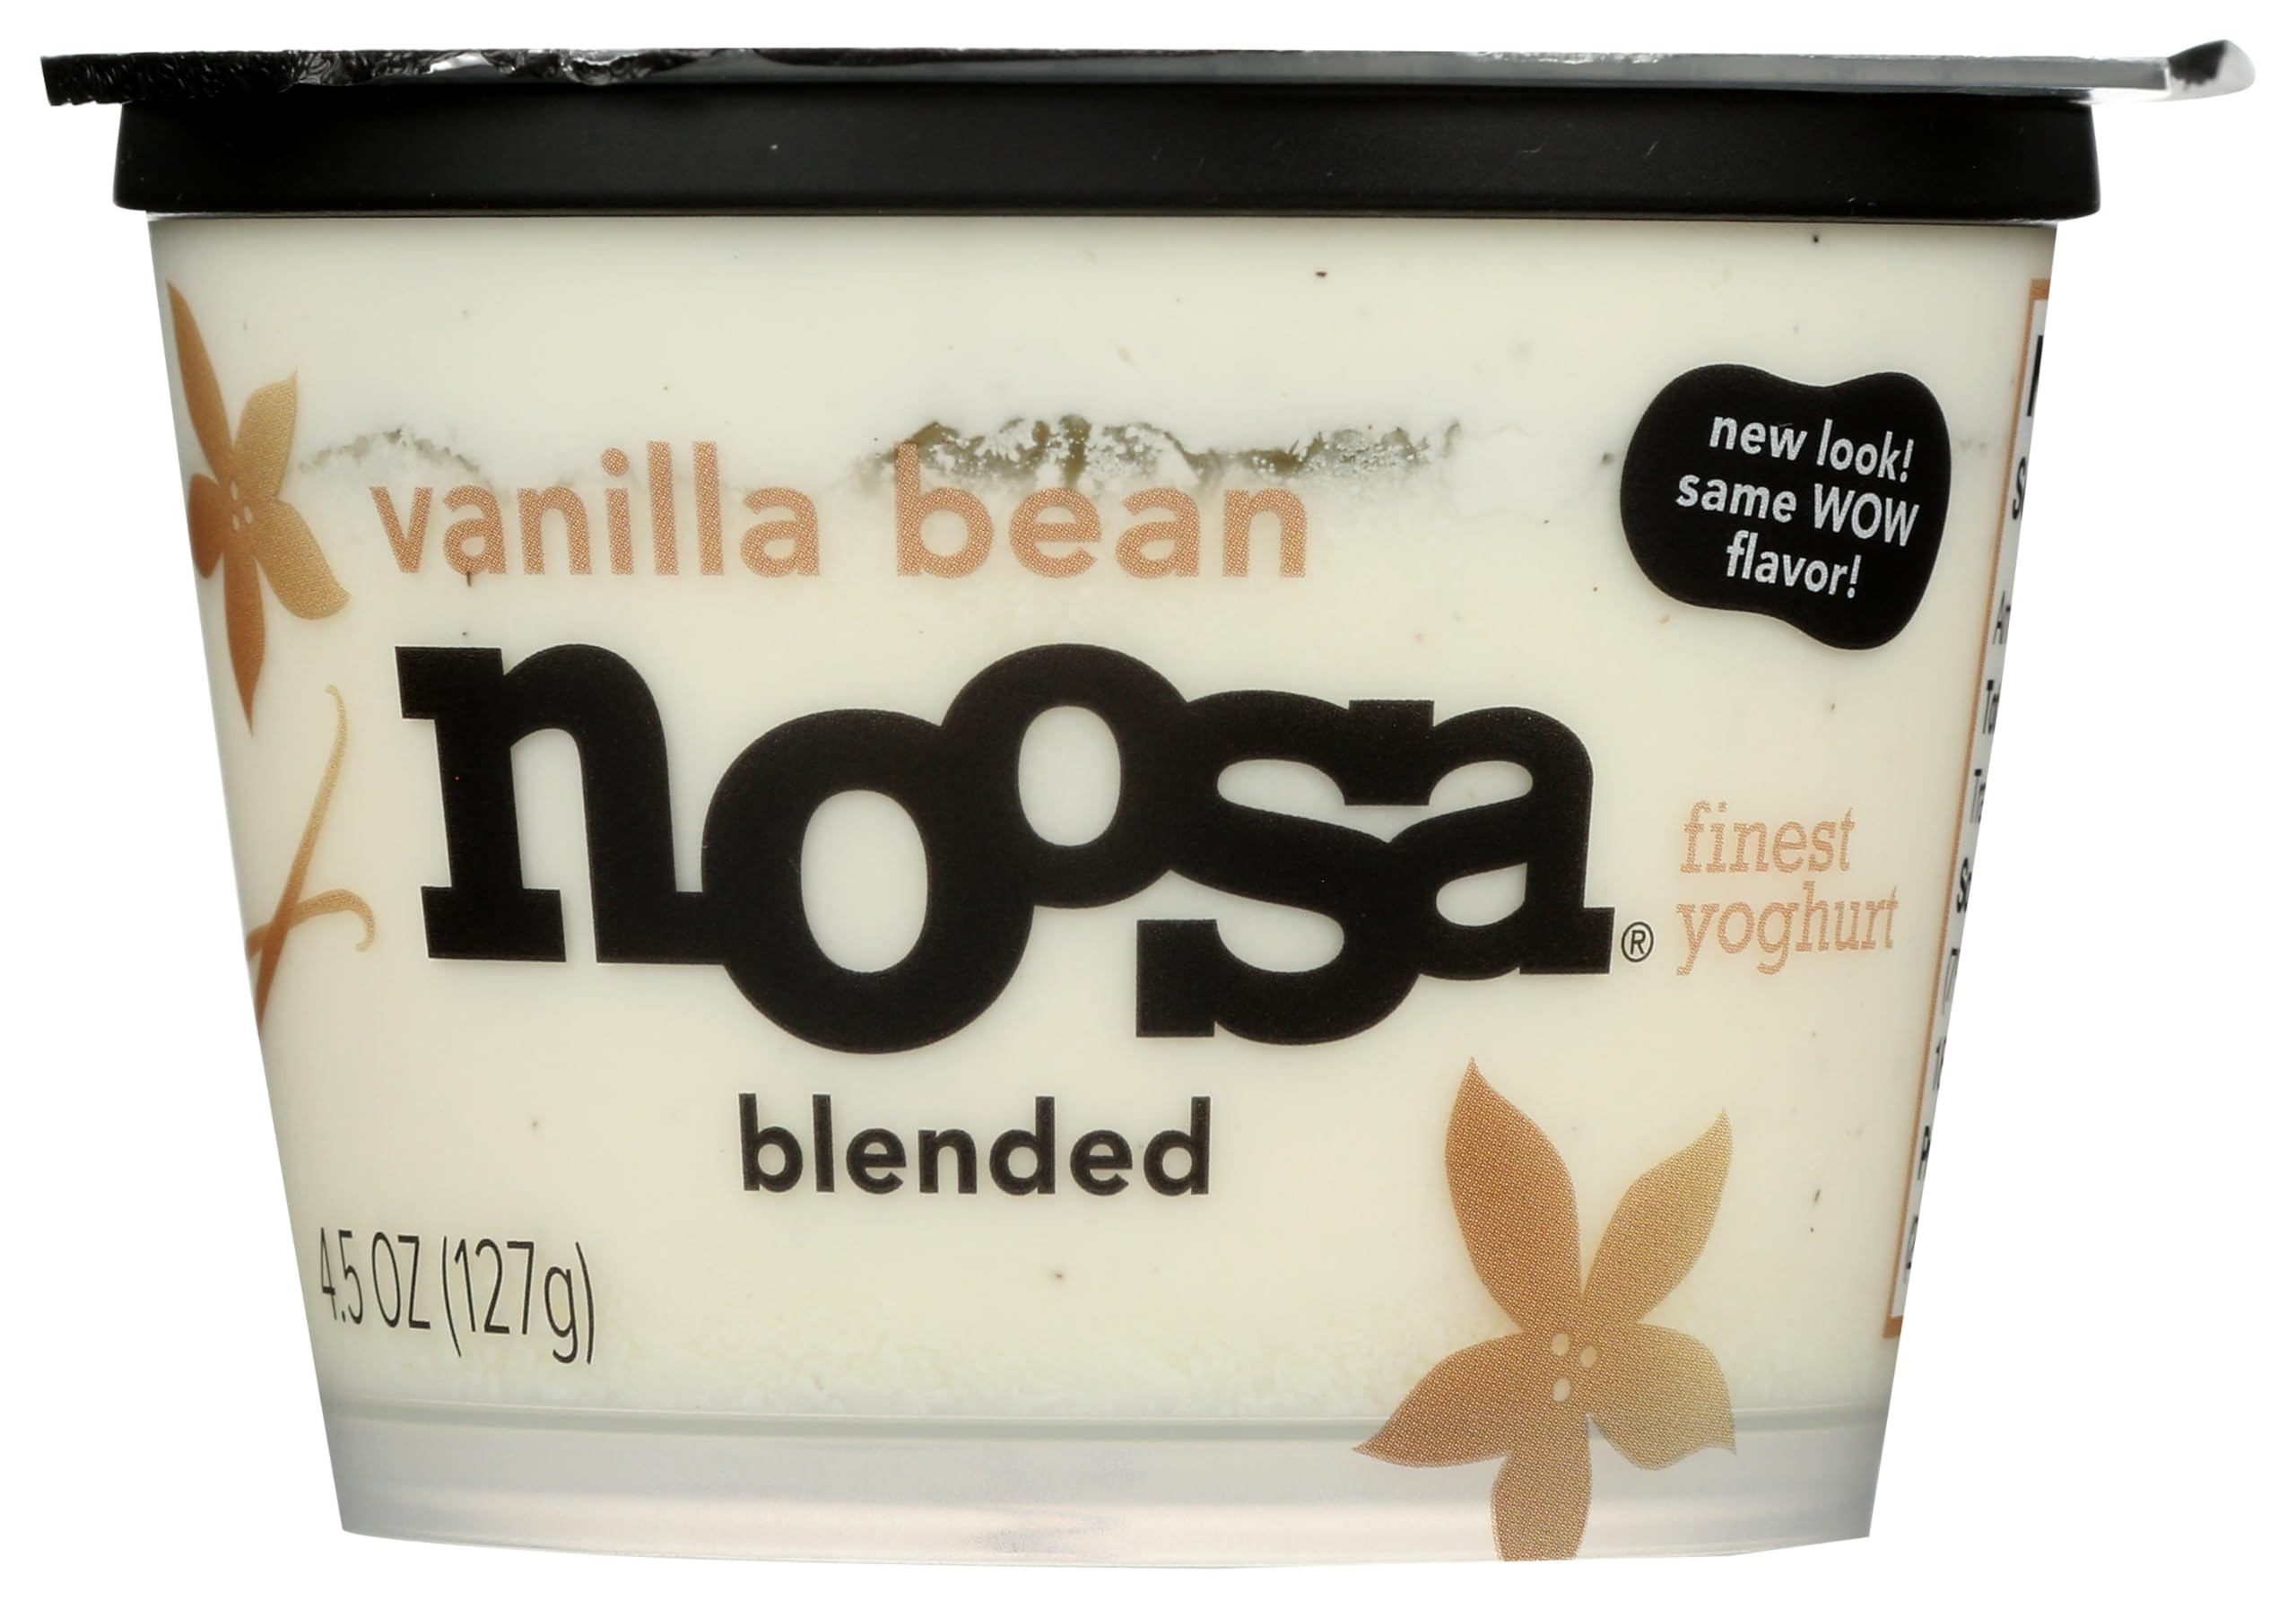
Item Name: Noosa, Lil Tubs Vanilla, 4.5 Ounce
Product Description: Traditional Flavored Yogurts
Value: 4.5
Unit: Ounce

Price: 0.98